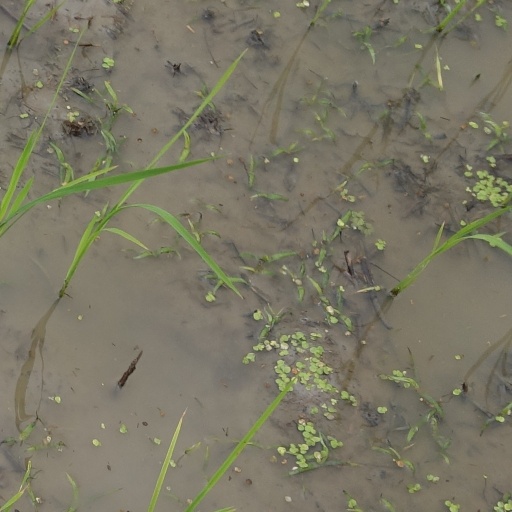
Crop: rice